Sejarah Film 1900–1950

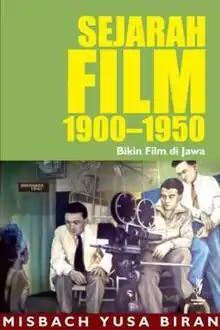
Cover, first edition

Sejarah Film 1900–1950: Bikin Film di Jawa (Indonesian for "History of Film 1900–1950: Making Films in Java") is a 2009 history of the cinema of the Dutch East Indies (modern-day Indonesia) written by Misbach Yusa Biran. It was published by Komunitas Bambu in collaboration with the Jakarta Arts Council and well received. The book was written by Biran before his death, three years later.